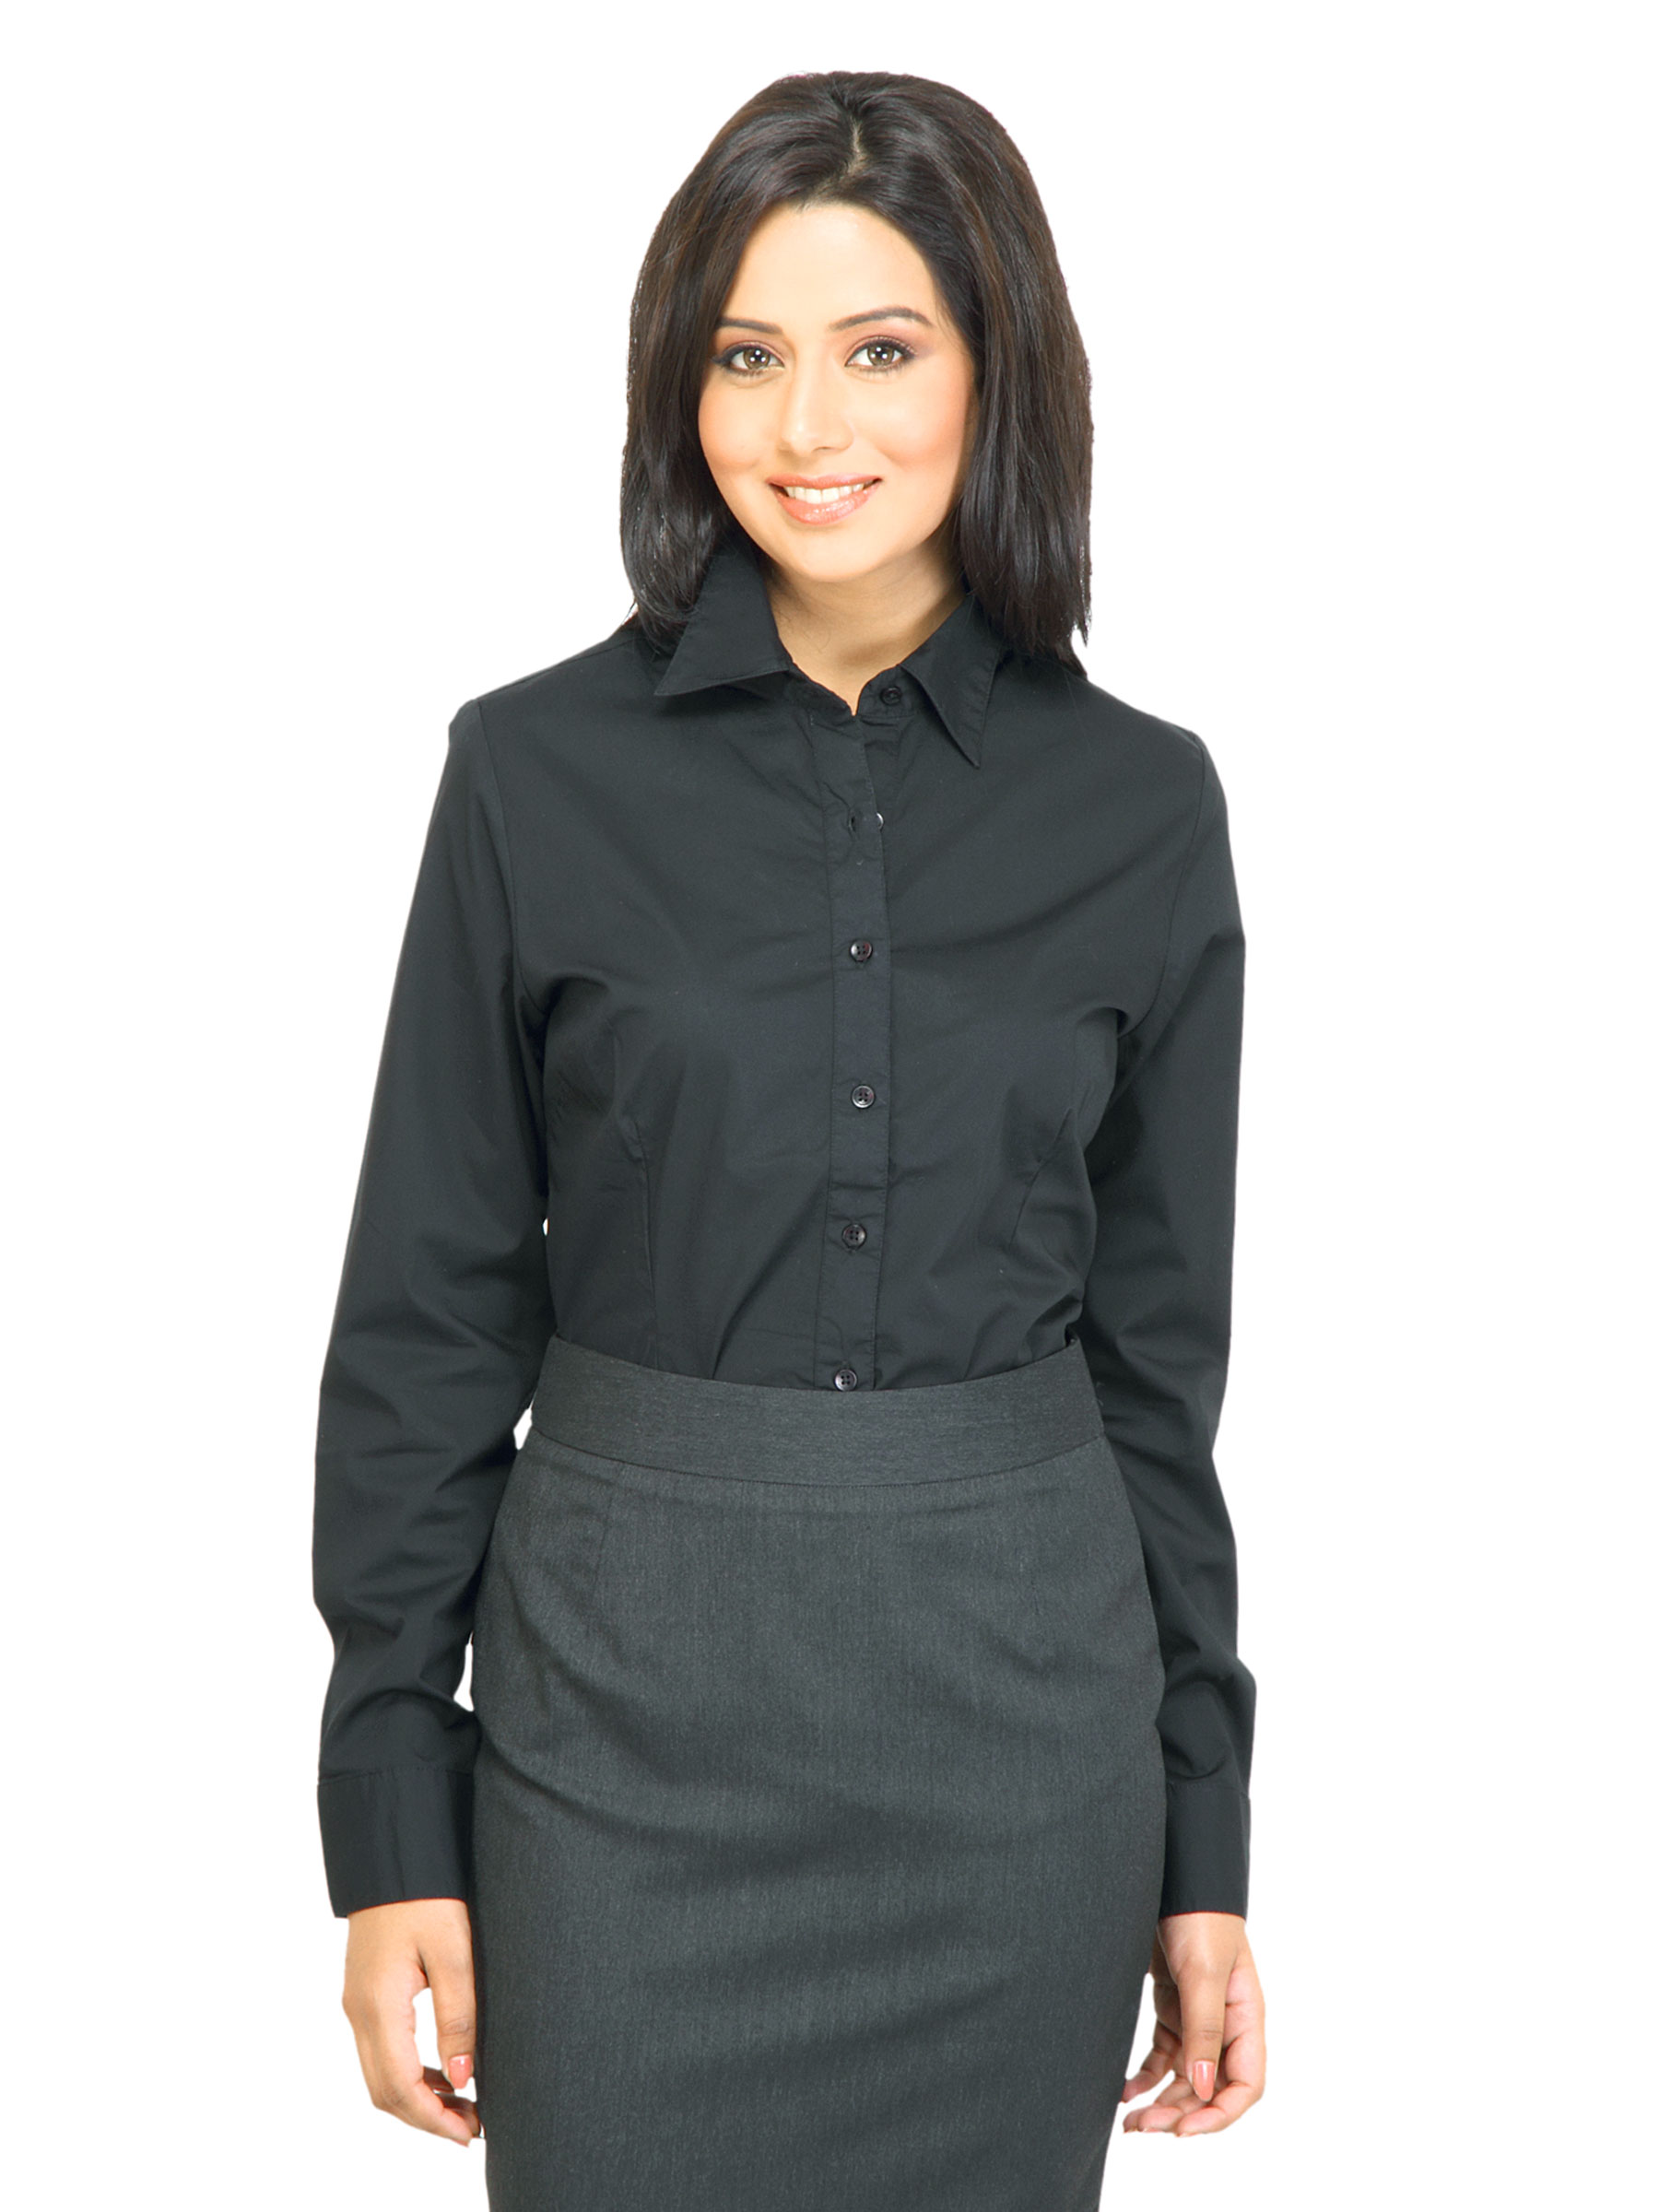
Arrow Woman Simona Black Shirt
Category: Apparel / Topwear / Shirts
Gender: Women
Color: Black
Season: Fall 2011
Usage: Formal